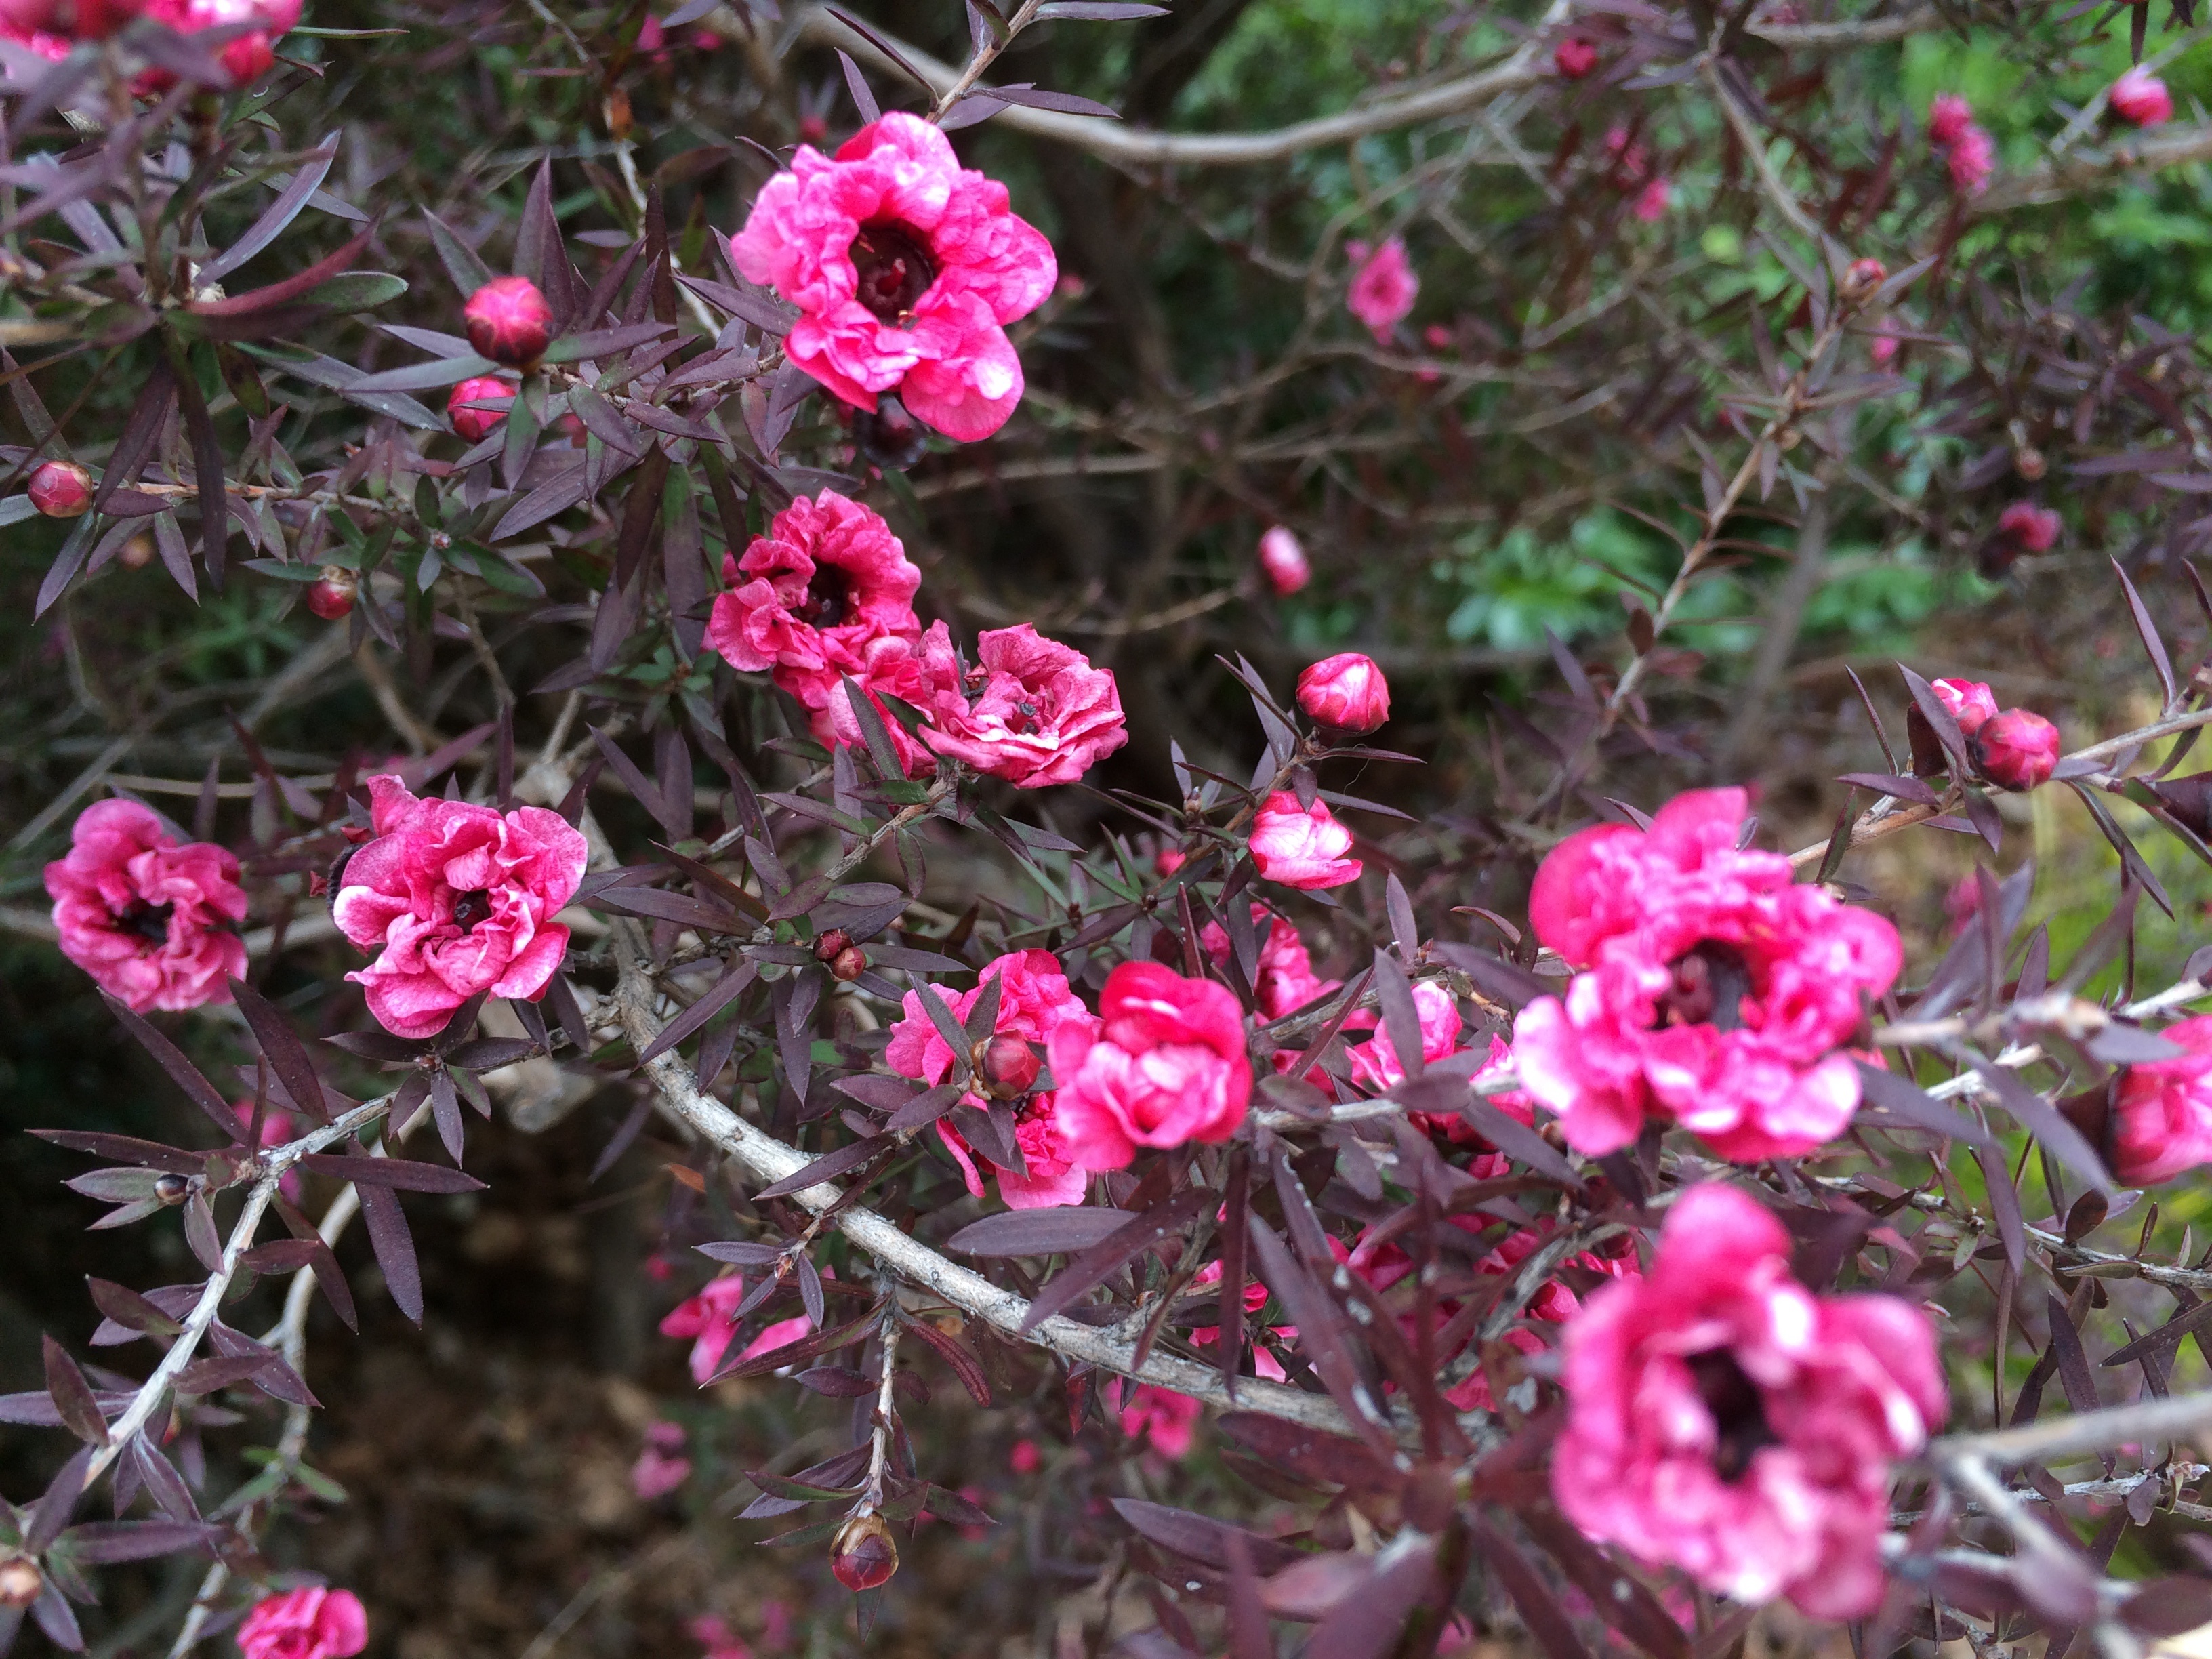
blossom, plant, flower, rose, botany, garden, flora, wildflower, flowers, shrub, dianthus, pink flower, flowering plant, rose family, land plant, pink family